Cross-country skiing

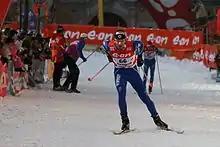

Ski warfare, the use of ski-equipped troops in war, is first recorded by the Danish historian Saxo Grammaticus in the 13th century. These troops were reportedly able to cover distances comparable to that of light cavalry. The garrison in Trondheim used skis at least from 1675, and the Danish-Norwegian army included specialized skiing battalions from 1747—details of military ski exercises from 1767 are on record. Skis were used in military exercises in 1747. In 1799 French traveller Jacques de la Tocnaye recorded his visit to Norway in his travel diary: Norwegian immigrants used skis ("Norwegian snowshoes") in the US midwest from around 1836. Norwegian immigrant "Snowshoe Thompson" transported mail by skiing across the Sierra Nevada between California and Nevada from 1856. In 1888 Norwegian explorer Fridtjof Nansen and his team crossed the Greenland icecap on skis. Norwegian workers on the Buenos Aires - Valparaiso railway line introduced skiing in South America around 1890. In 1910 Roald Amundsen used skis on his South Pole Expedition. In 1902 the Norwegian consul in Kobe imported ski equipment and introduced skiing to the Japanese, motivated by the death of Japanese soldiers during a snow storm. Starting in 1919, Vladimir Lenin helped popularize the activity in the Soviet Union.